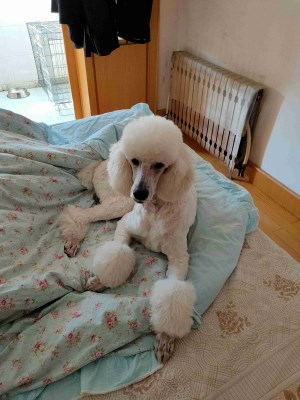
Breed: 2925-n000114-toy_poodle